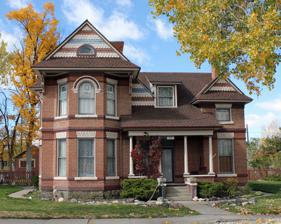
Building: Alexander House (Salida, Colorado)
Country: United States of America
Year built: 1901
Historic house in Colorado, United States United States historic place Alexander House U.S. National Register of Historic Places Colorado State Register of Historic Properties Show map of Colorado Show map of the United States Location 846 F St., Salida, Colorado Coordinates 38°31′48″N 105°59′55″W / 38.52992°N 105.99848°W / 38.52992; -105.99848 Built 1901 Architectural style Queen Anne NRHP reference No. 07001148 CSRHP No. 5CF.2048 Added to NRHP November 7, 2007 Alexander House , also known as Churcher House and Gloyd House , is located at 846 F St. in Salida, Colorado .  The Queen Anne style house was built in 1901.  It is significant for its architecture, and was added to the National Register of Historic Places in 2007. It is a two-story 44 by 34 feet (13 m × 10 m) brick house on a dark stone foundation, with a complex roof and with front and side porches. See also National Register of Historic Places listings in Chaffee County, Colorado References